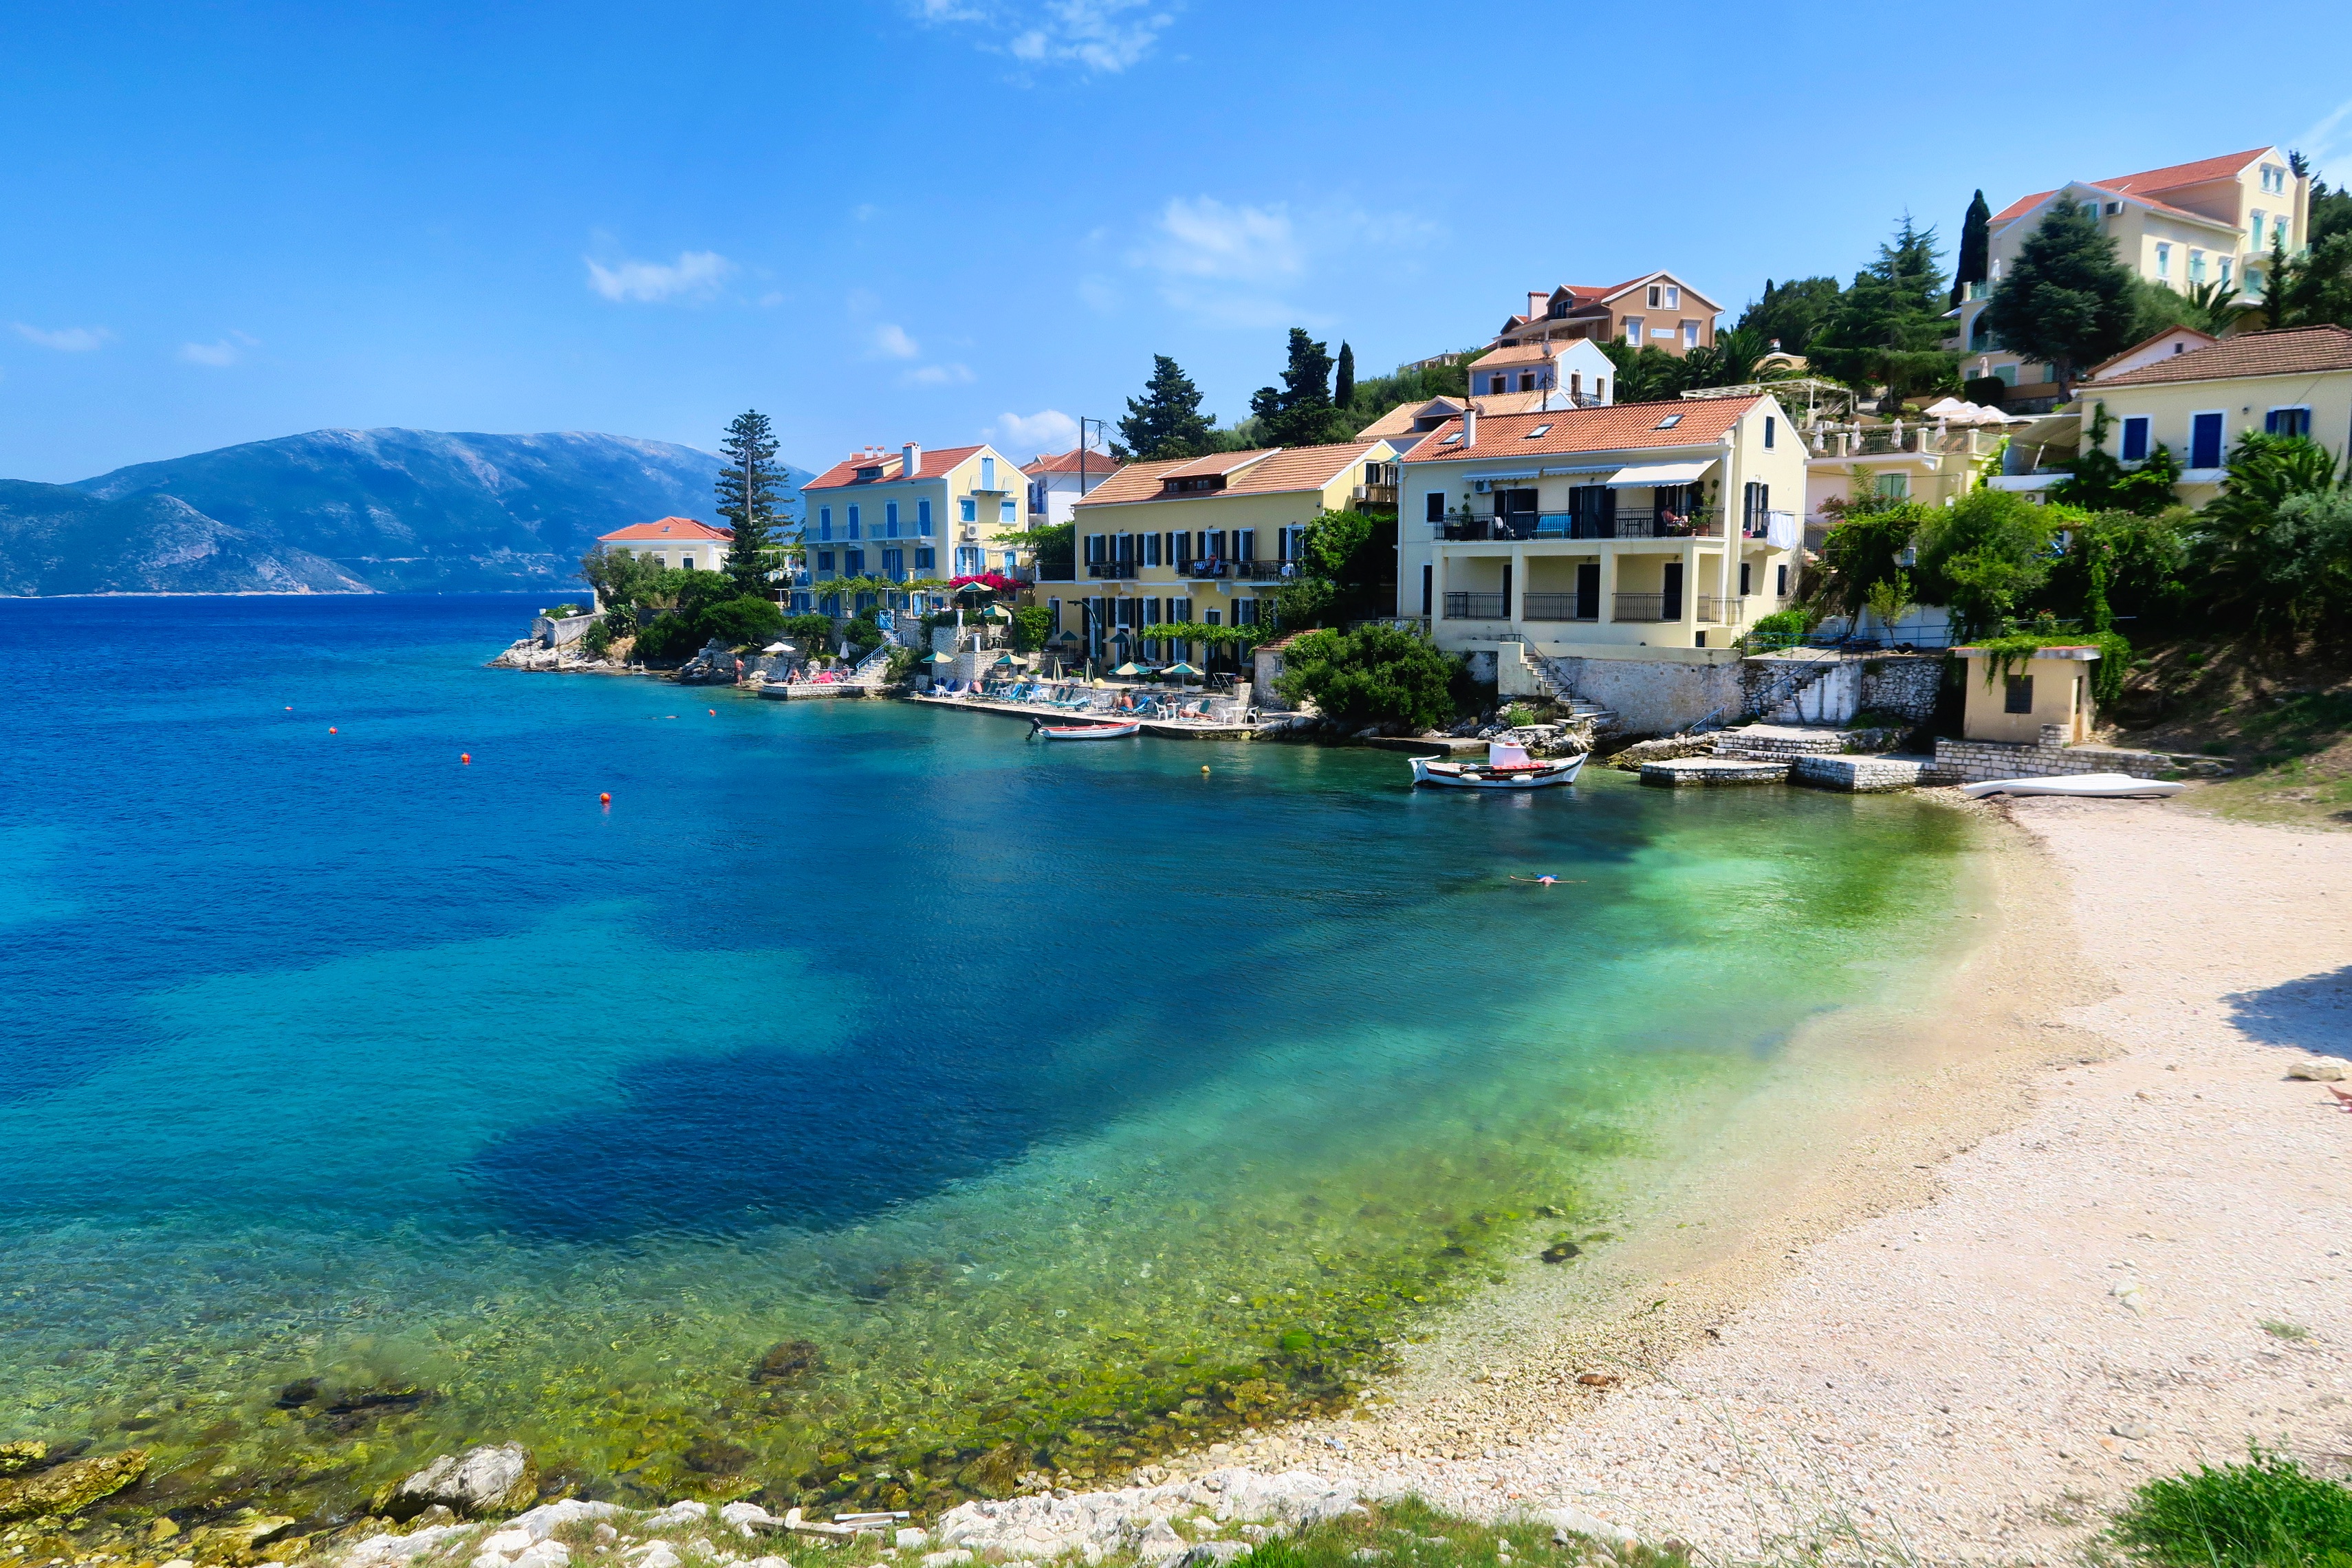
beach, sea, coast, town, vacation, village, cove, lagoon, bay, island, body of water, resort, estate, cape, landform, geographical feature